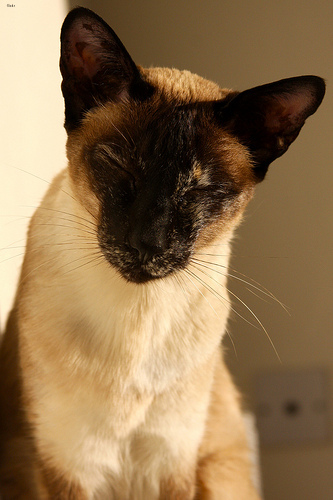
Animal: cat
Breed: Siamese